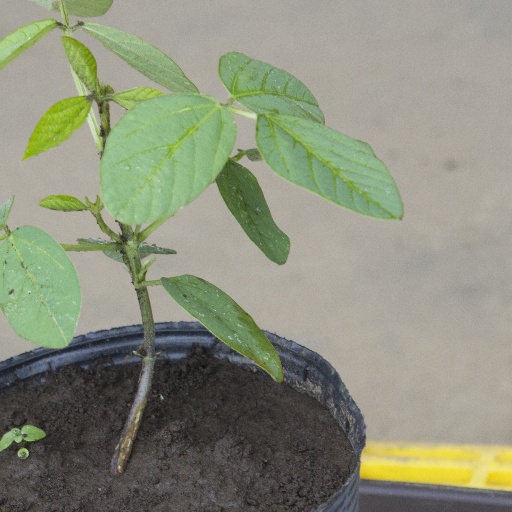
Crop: soybean